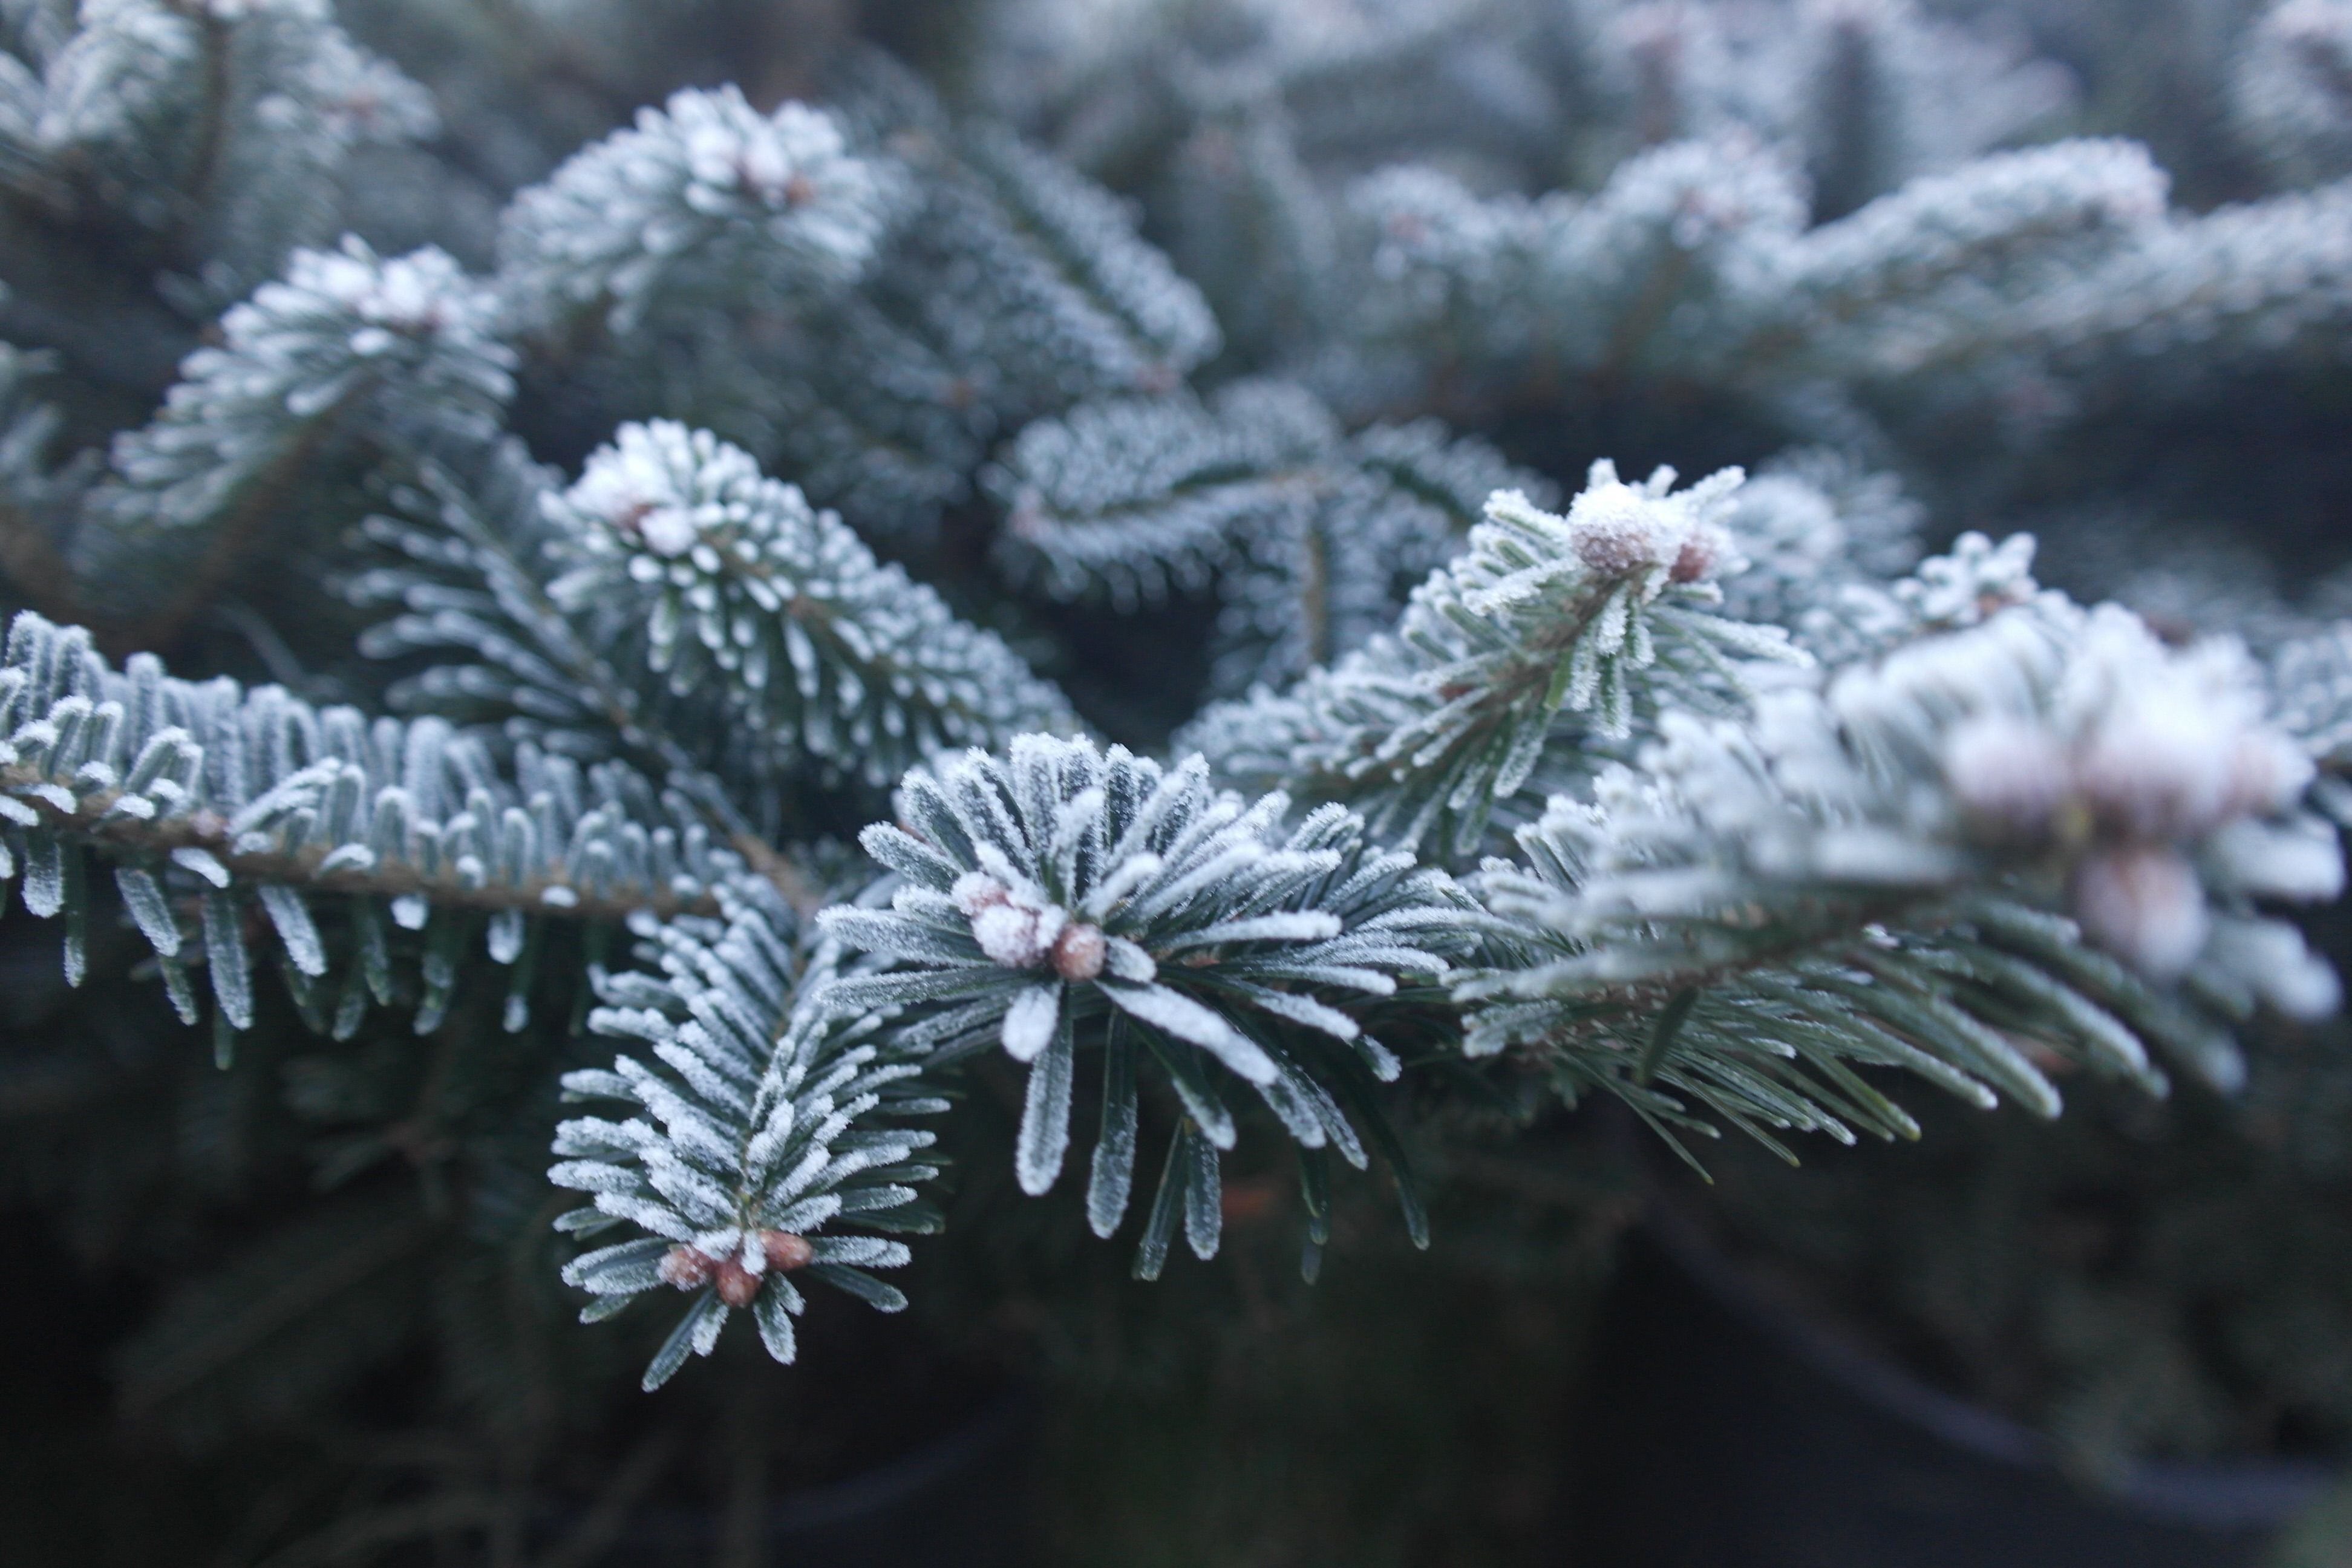
tree, branch, snow, plant, flower, frost, evergreen, botany, fir, twig, conifer, spruce, freezing, pine family, woody plant, land plant